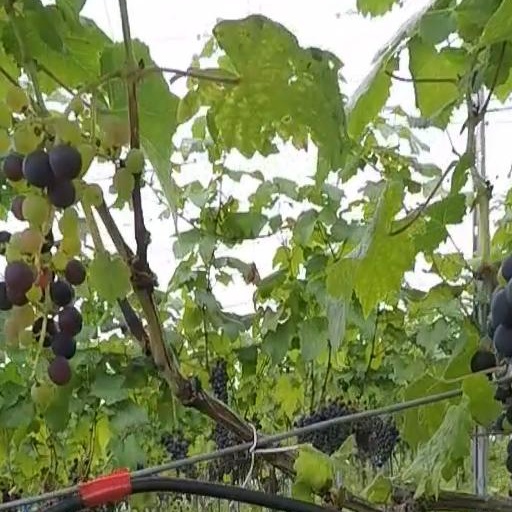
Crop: grape